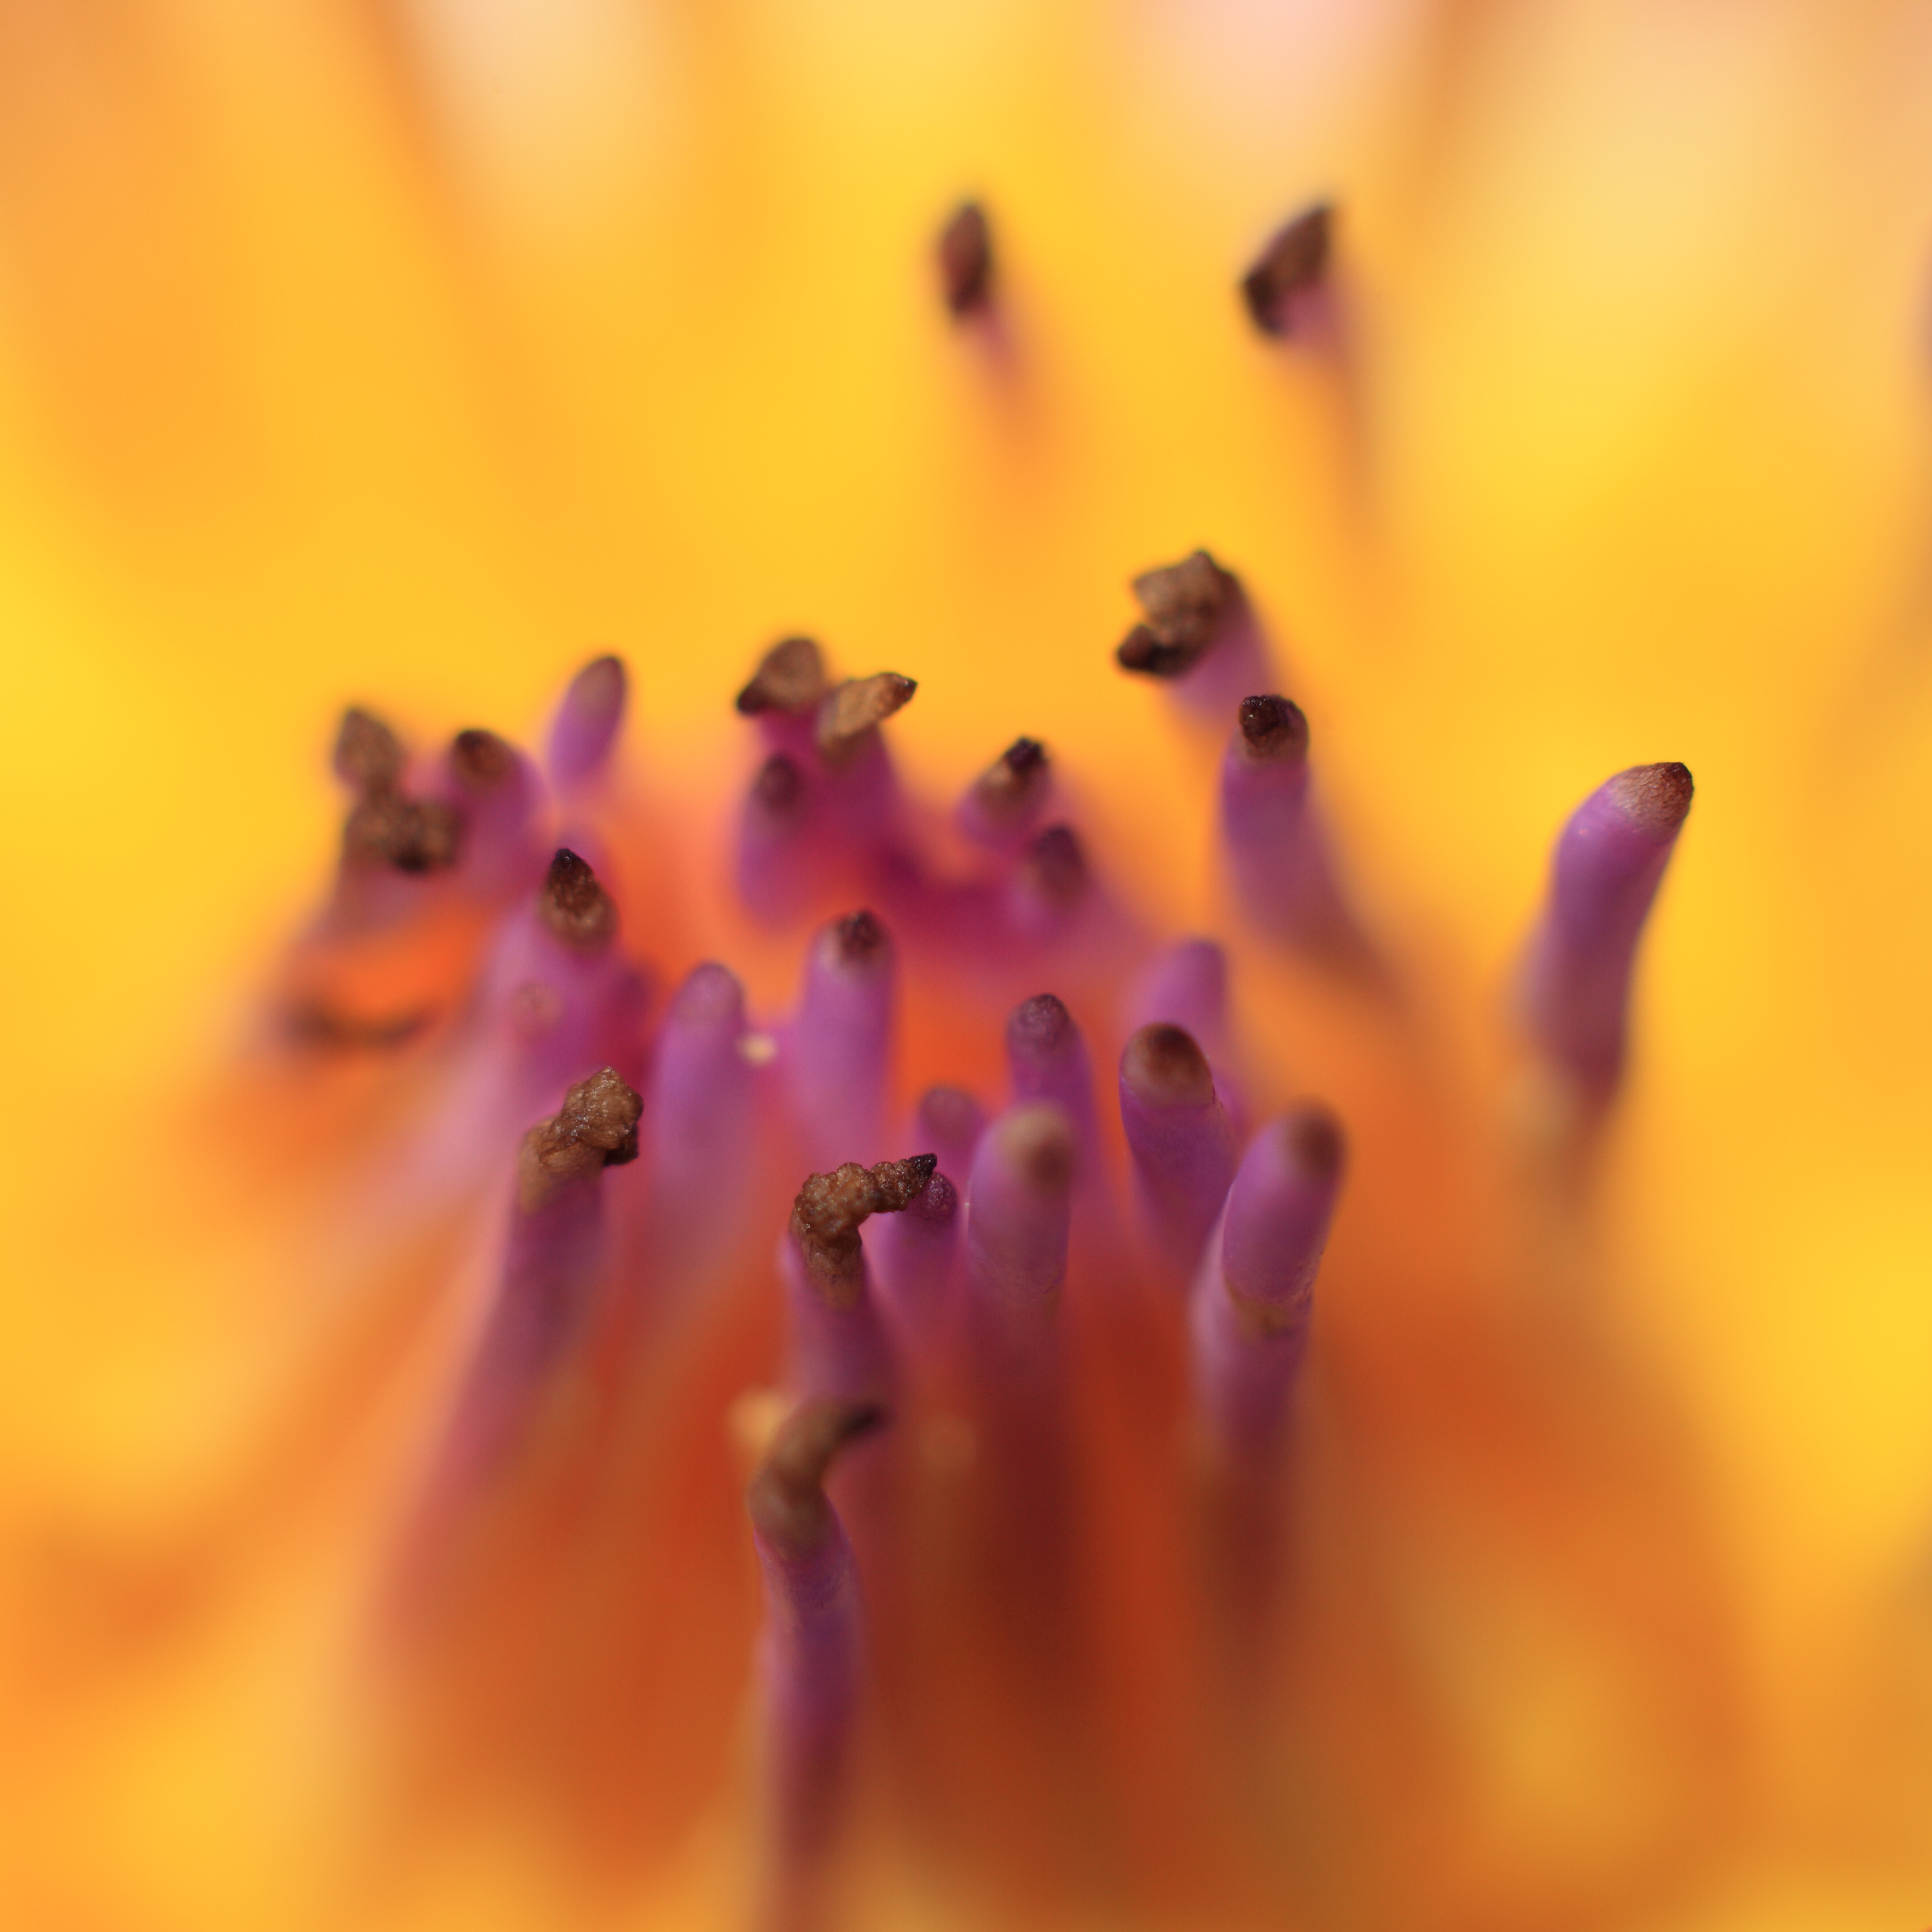
water, blossom, plant, photography, sunlight, morning, leaf, flower, petal, pollen, high, color, yellow, flora, wildflower, close up, 5d, hires, lily, markii, hi, res, resolution, nymphaea, macro photography, plant stem, computer wallpaper